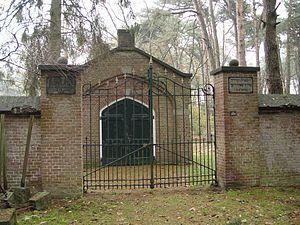
יְהוָה מֵמִית וּמְחַיֶּה מֹורִיד שְׁאֹול וַיָּעַל L'Éternel fait mourir et fait vivre. Il fait descendre au séjour des morts et il en fait remonter. (1 Samuel 2:6) עברית: יְהוָה מֵמִית וּמְחַיֶּה מֹורִיד שְׁאֹול וַיָּעַל